Serica

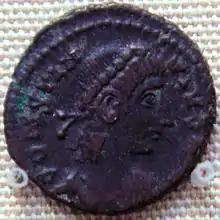
Bronze coin of Constantius II (337–361), found in Karghalik, modern China

Pliny the Elder discussed the Seres in his "Natural History", Book VI, chapter xx. He similarly placed the Seres beyond a wasteland on the other side of Scythia; like Vergil before him, he patently misunderstands sericulture, believing the silk to be a product of certain trees: